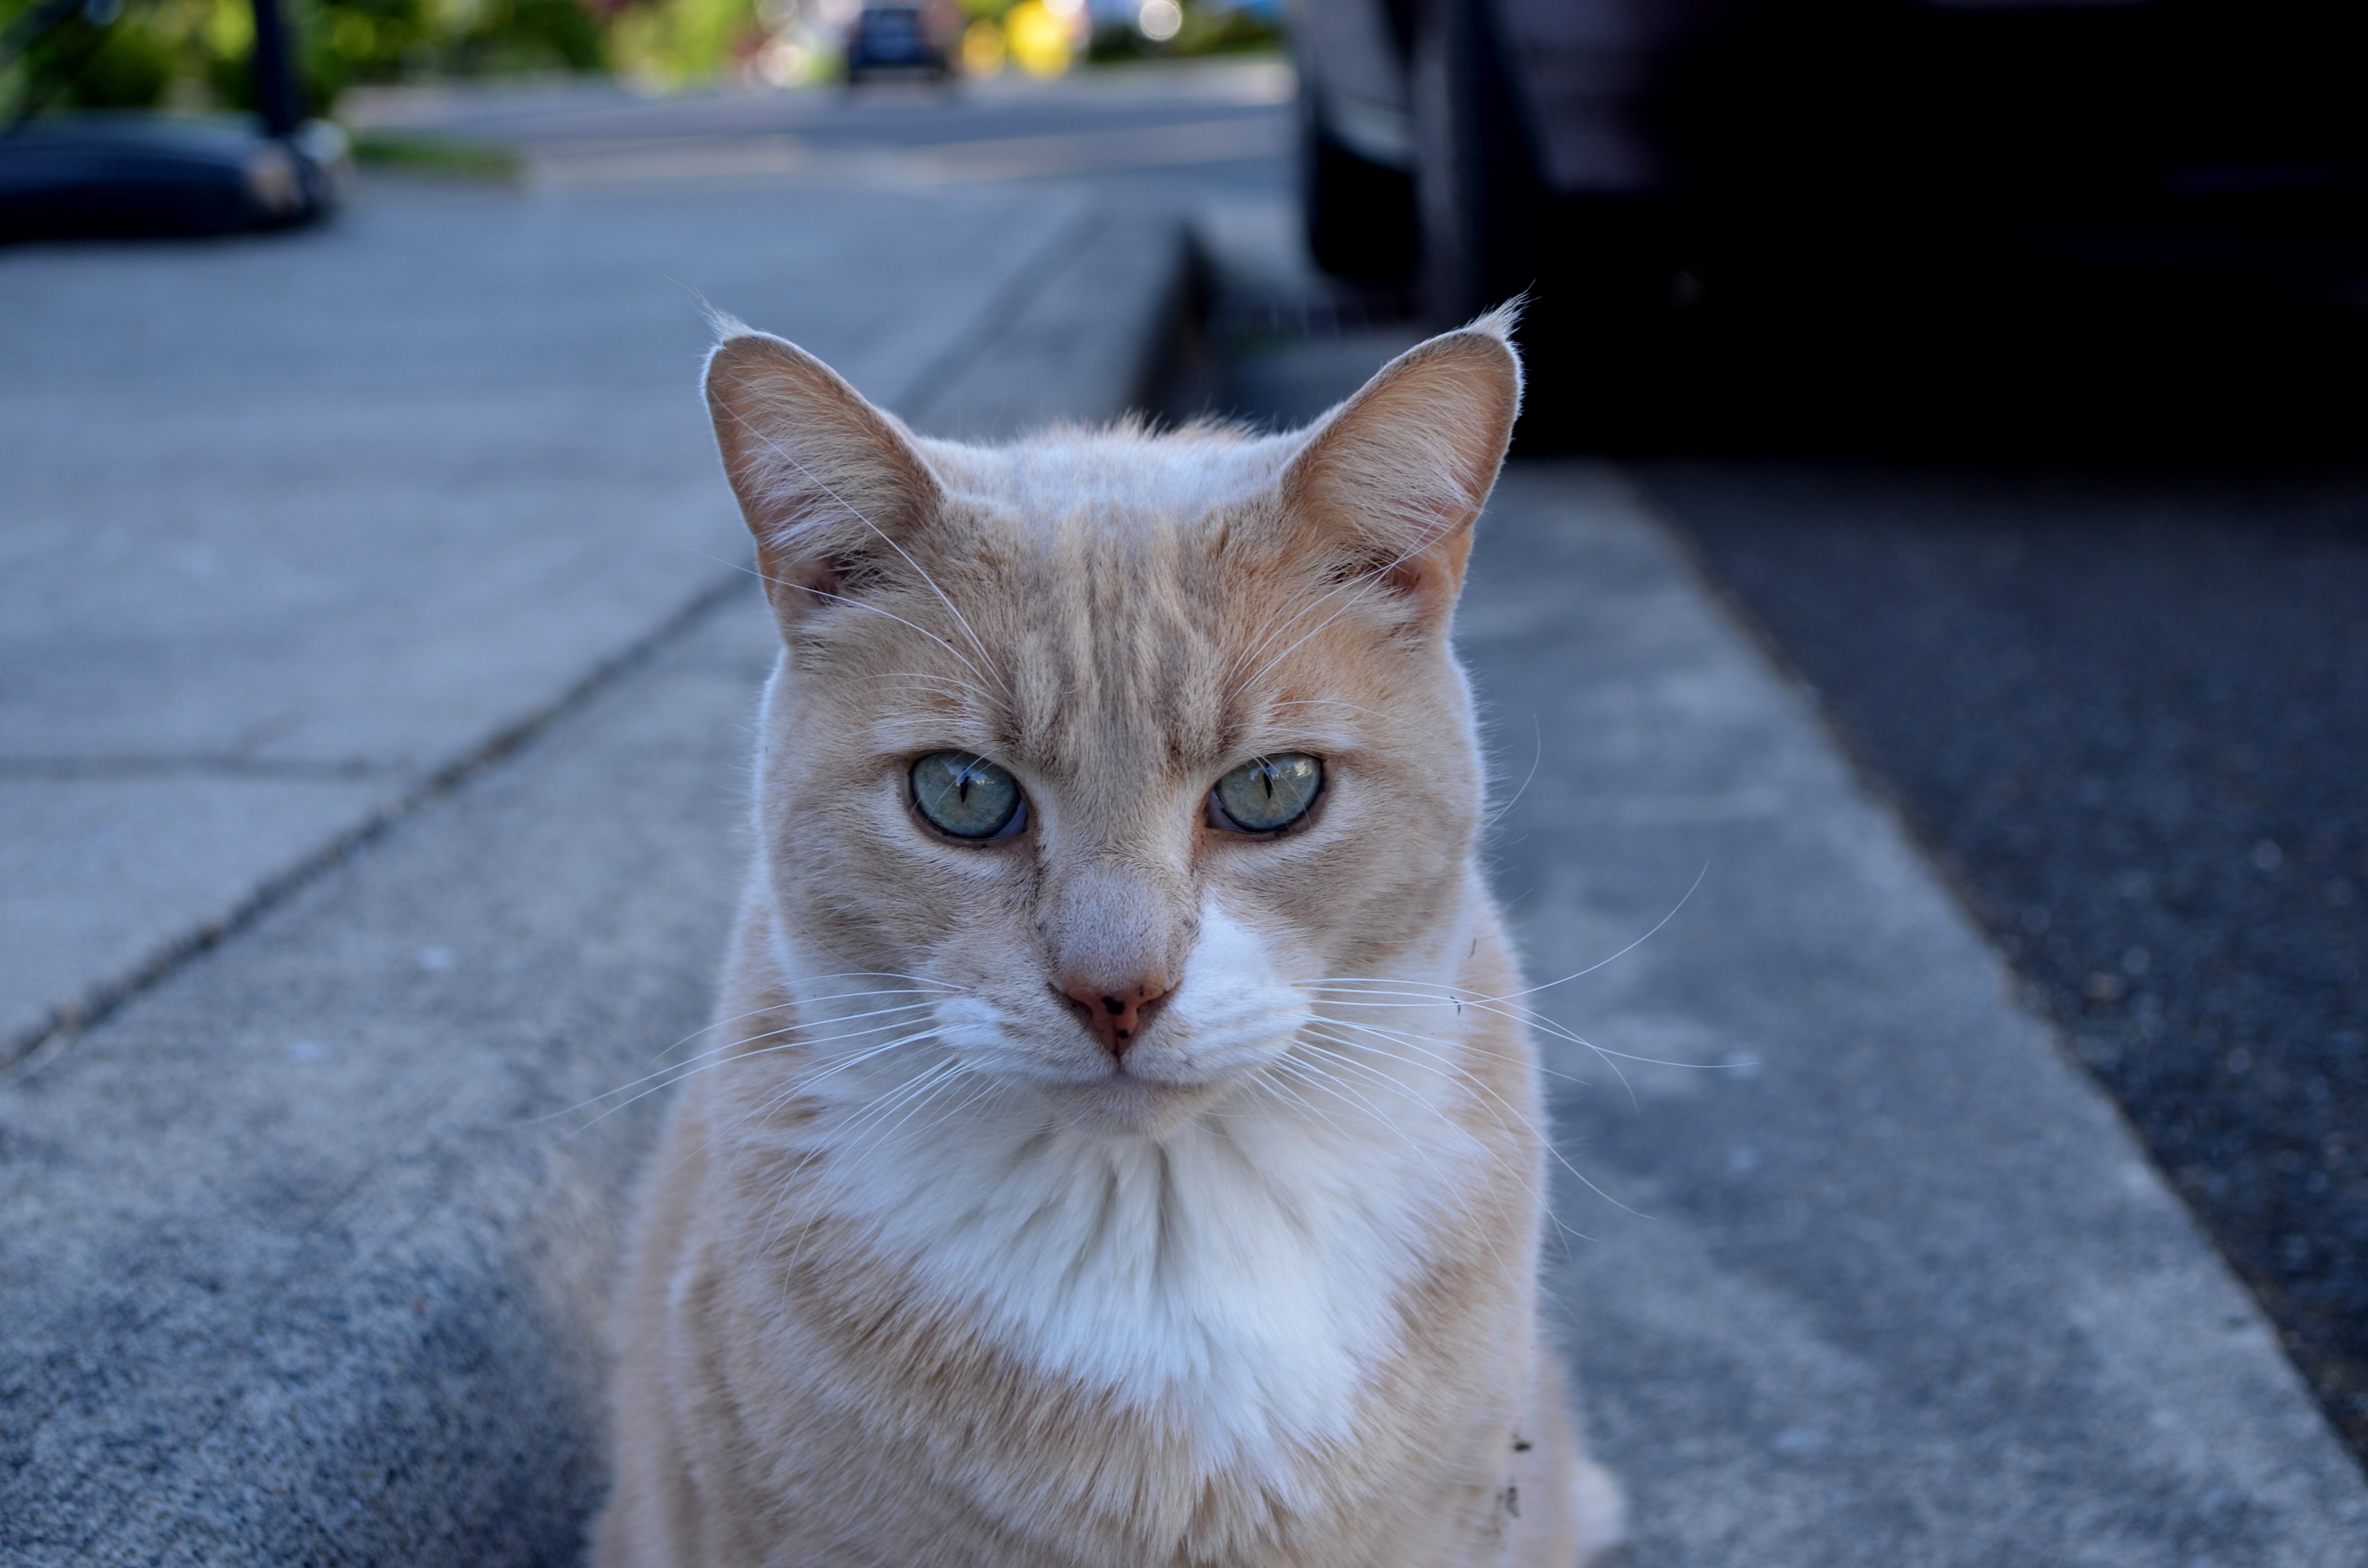
street, warm, animal, cute, pet, portrait, young, fluffy, cat, feline, mammal, fauna, posing, whiskers, kitty, pose, vertebrate, funny, adorable, funny cat, lovable, small to medium sized cats, cat like mammal, carnivoran, domestic short haired cat